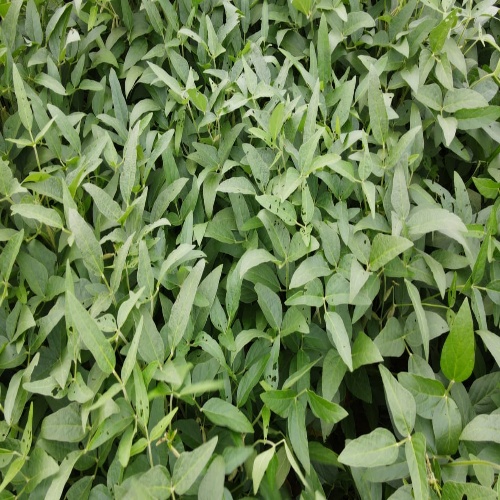
Label: Diabrotica_speciosa